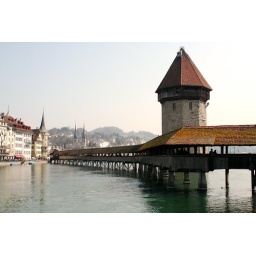
This is the Water Tower and Chapel Bridge in Lucerne, Switzerland. The tower is 13th century, the bridge is 14th century.